Gun violence in the United States

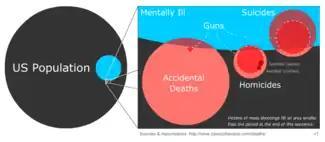
Gun deaths in U.S. in proportional relationship to total population (2012 analysis, based on 2008 data)

Gun violence is a term of political, economic and sociological interest referring to the tens of thousands of annual firearms-related deaths and injuries occurring in the United States.